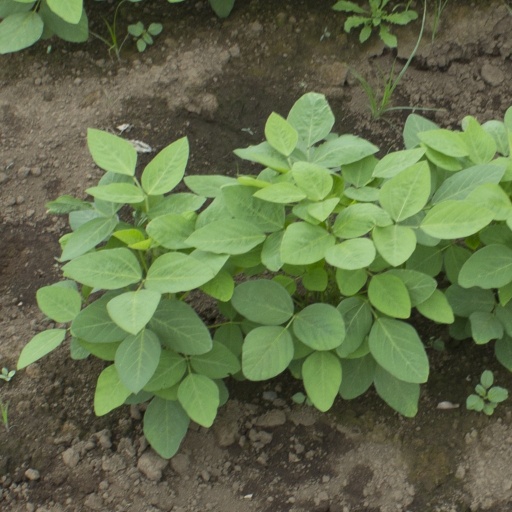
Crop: soybean